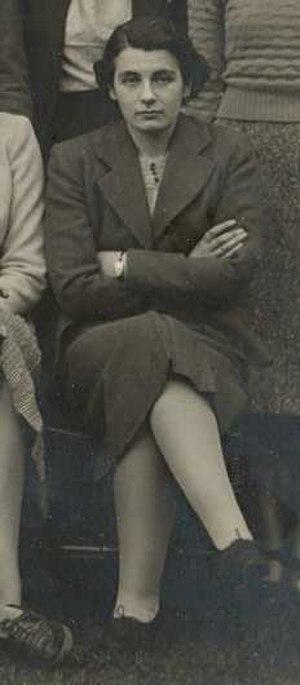
La mathématicienne Anne Cobbe en 1939, au Somerville College, Oxford.